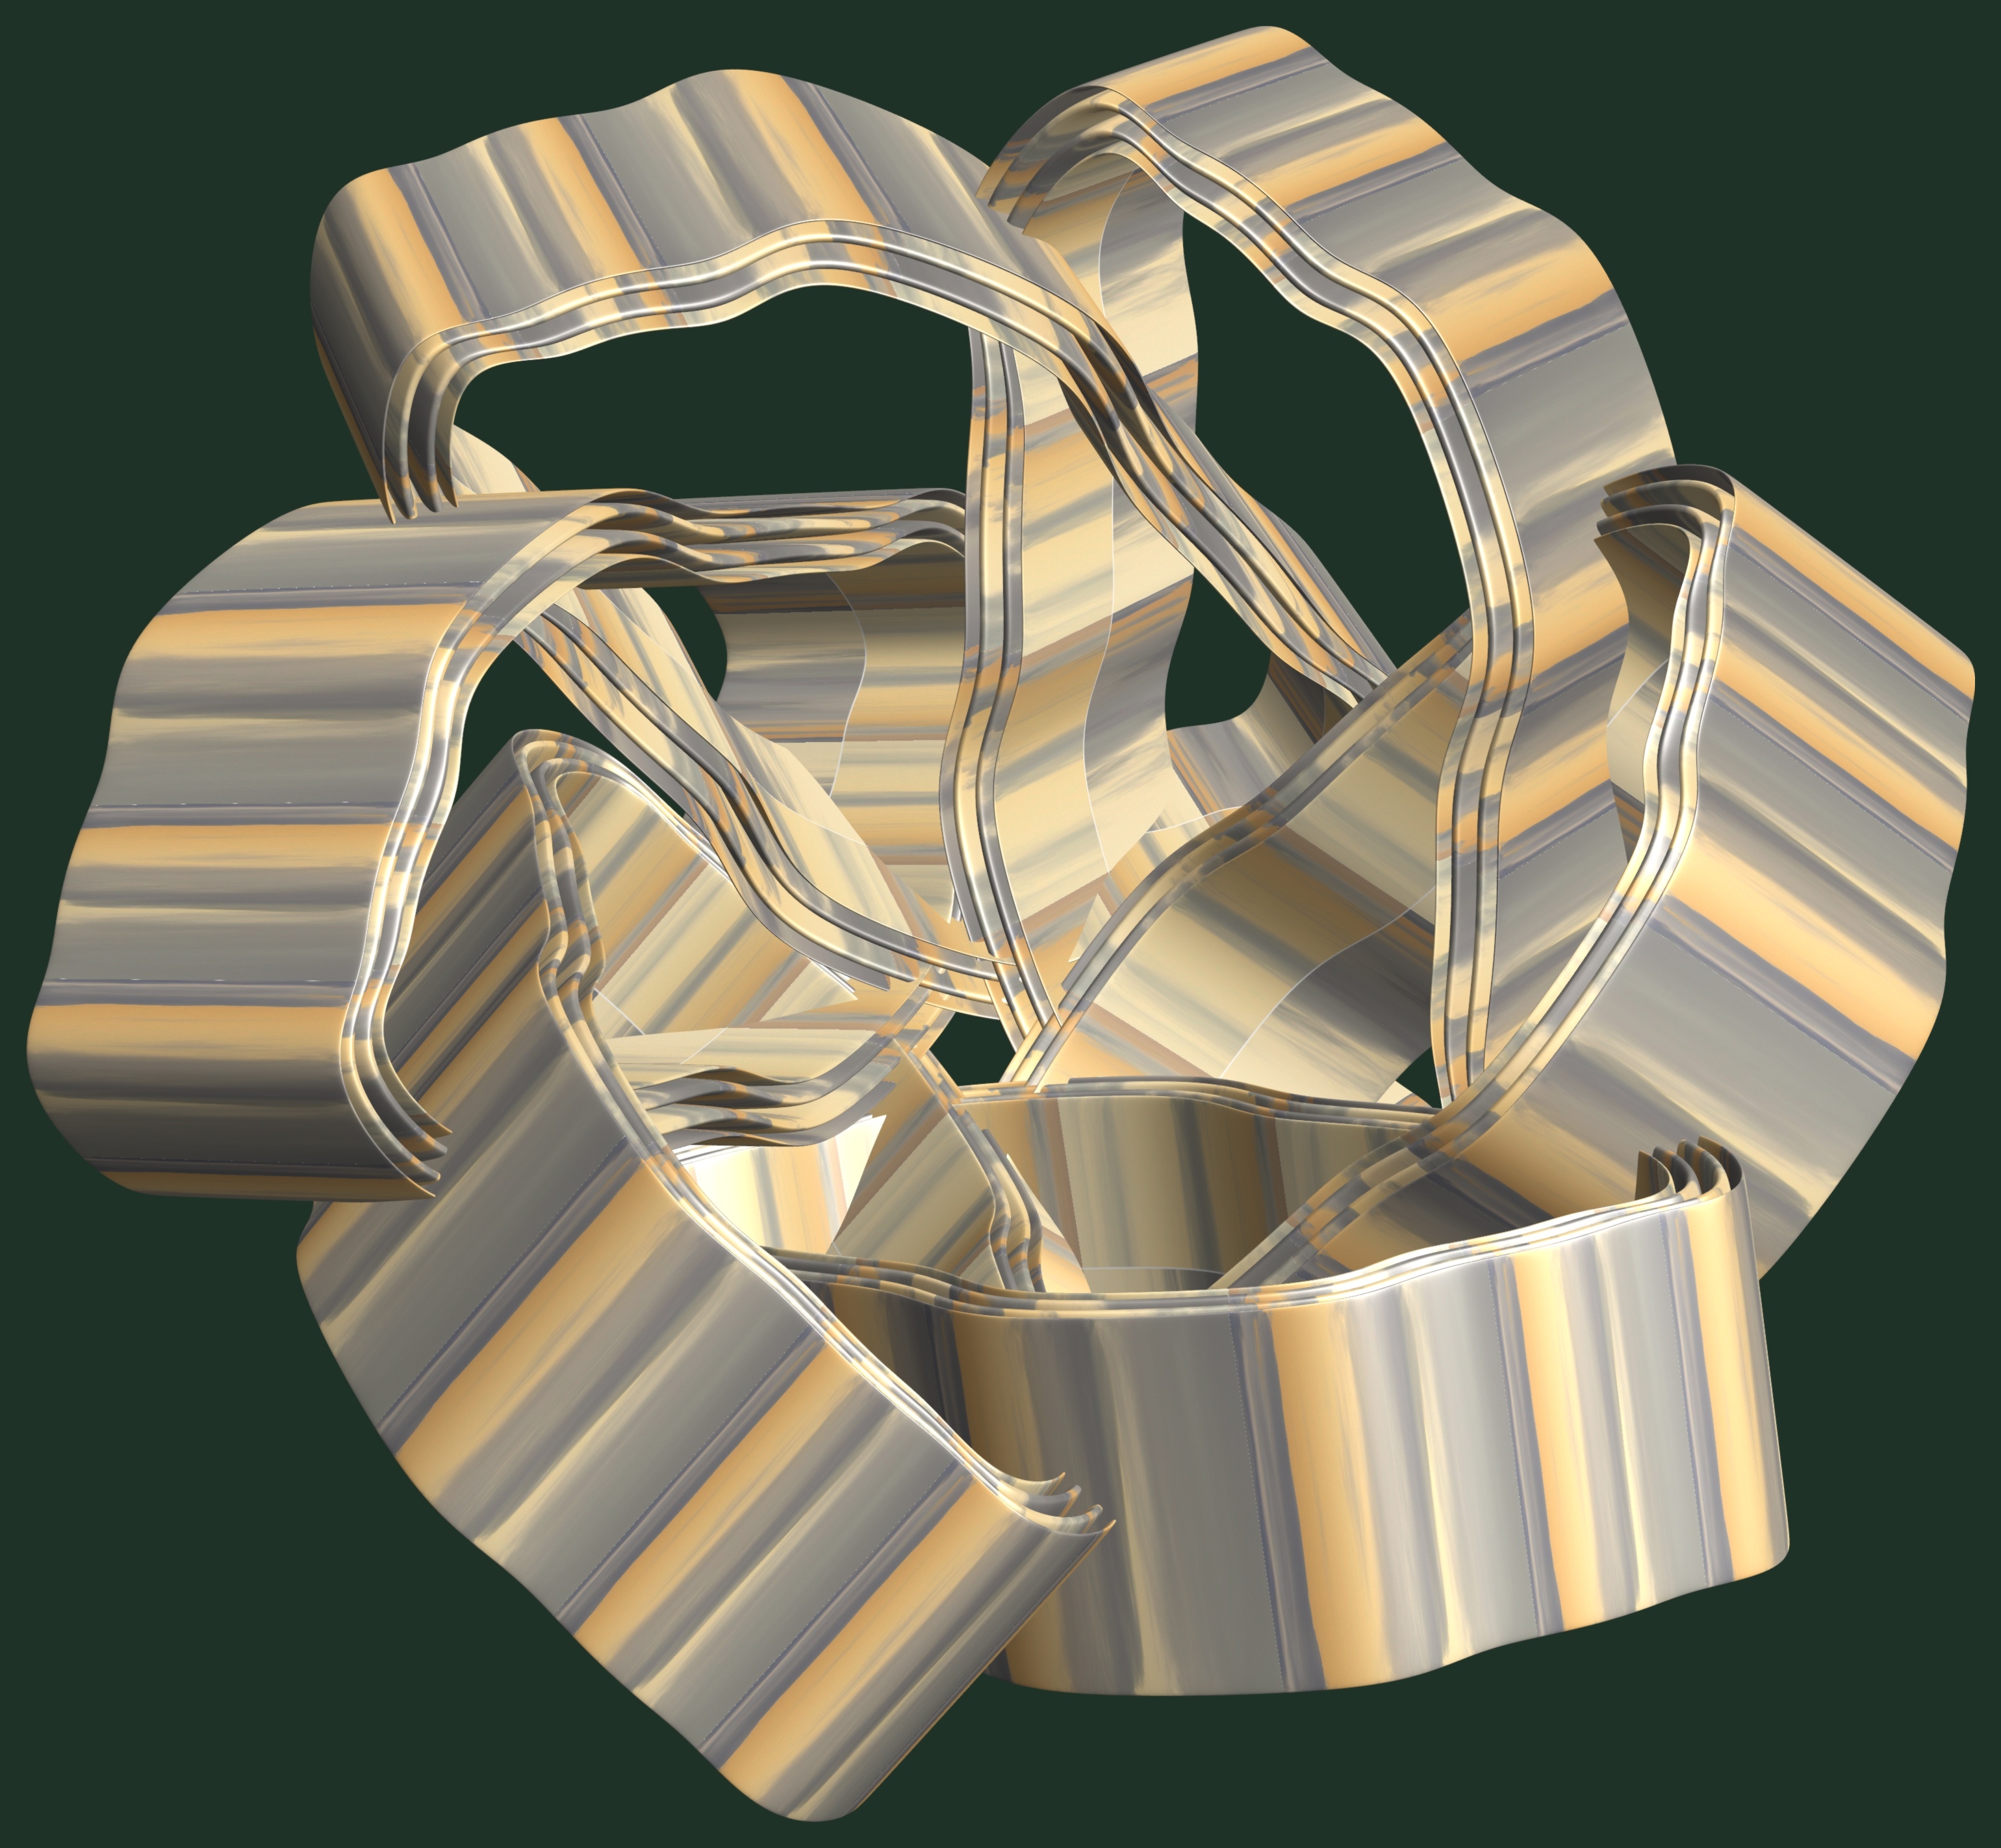
structure, wheel, texture, pattern, metal, product, design, brass, symmetry, 3d, graphic, torus, mathematica, cg, parametricplot3d, code, program, algorithm, abstruct, mapping